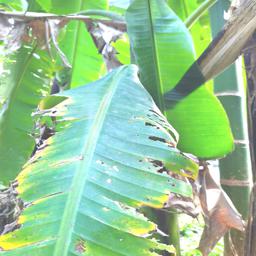
Label: YELLOW SIGATOKA